Zhou Enlai

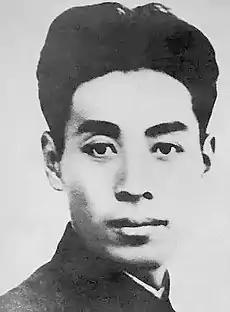
Zhou Enlai (1927)

Zhou was transferred to Shanghai to assist in these activities, probably in late 1926. It seems he was not present for the first uprising on 23–24 October, but he was certainly in Shanghai by December 1926. Early accounts credit Zhou with labor organizing activities in Shanghai after his arrival, or, more credibly, working to "strengthen the indoctrination of political workers in labor unions and smuggle arms for the strikers." Reports that Zhou "organized" or "ordered" the second and third uprisings on 20 February and 21 March exaggerate his role. Major decisions during this period were made by the Communist head in Shanghai, Chen Duxiu, the Party's general secretary, with a special committee of eight party officials coordinating Communist actions. The committee also consulted closely on decisions with the Comintern representatives in Shanghai, headed by Grigori Voitinsky. The partial documentation available for this period shows that Zhou headed the Communist Party Central Committee's Military Commission in Shanghai. He participated in both the February and March actions, but was not the guiding hand in either event, instead working with A. P. Appen, the Soviet military advisor to the Central Committee, training the pickets of the General Labor Union, the Communist controlled labor organization in Shanghai. He also worked to make union strong arm squads more effective when the Communists declared a "Red Terror" after the failed February uprising; this action resulted in the murder of twenty "anti-union" figures, and the kidnapping, beating, and intimidation of others associated with anti-union activities.